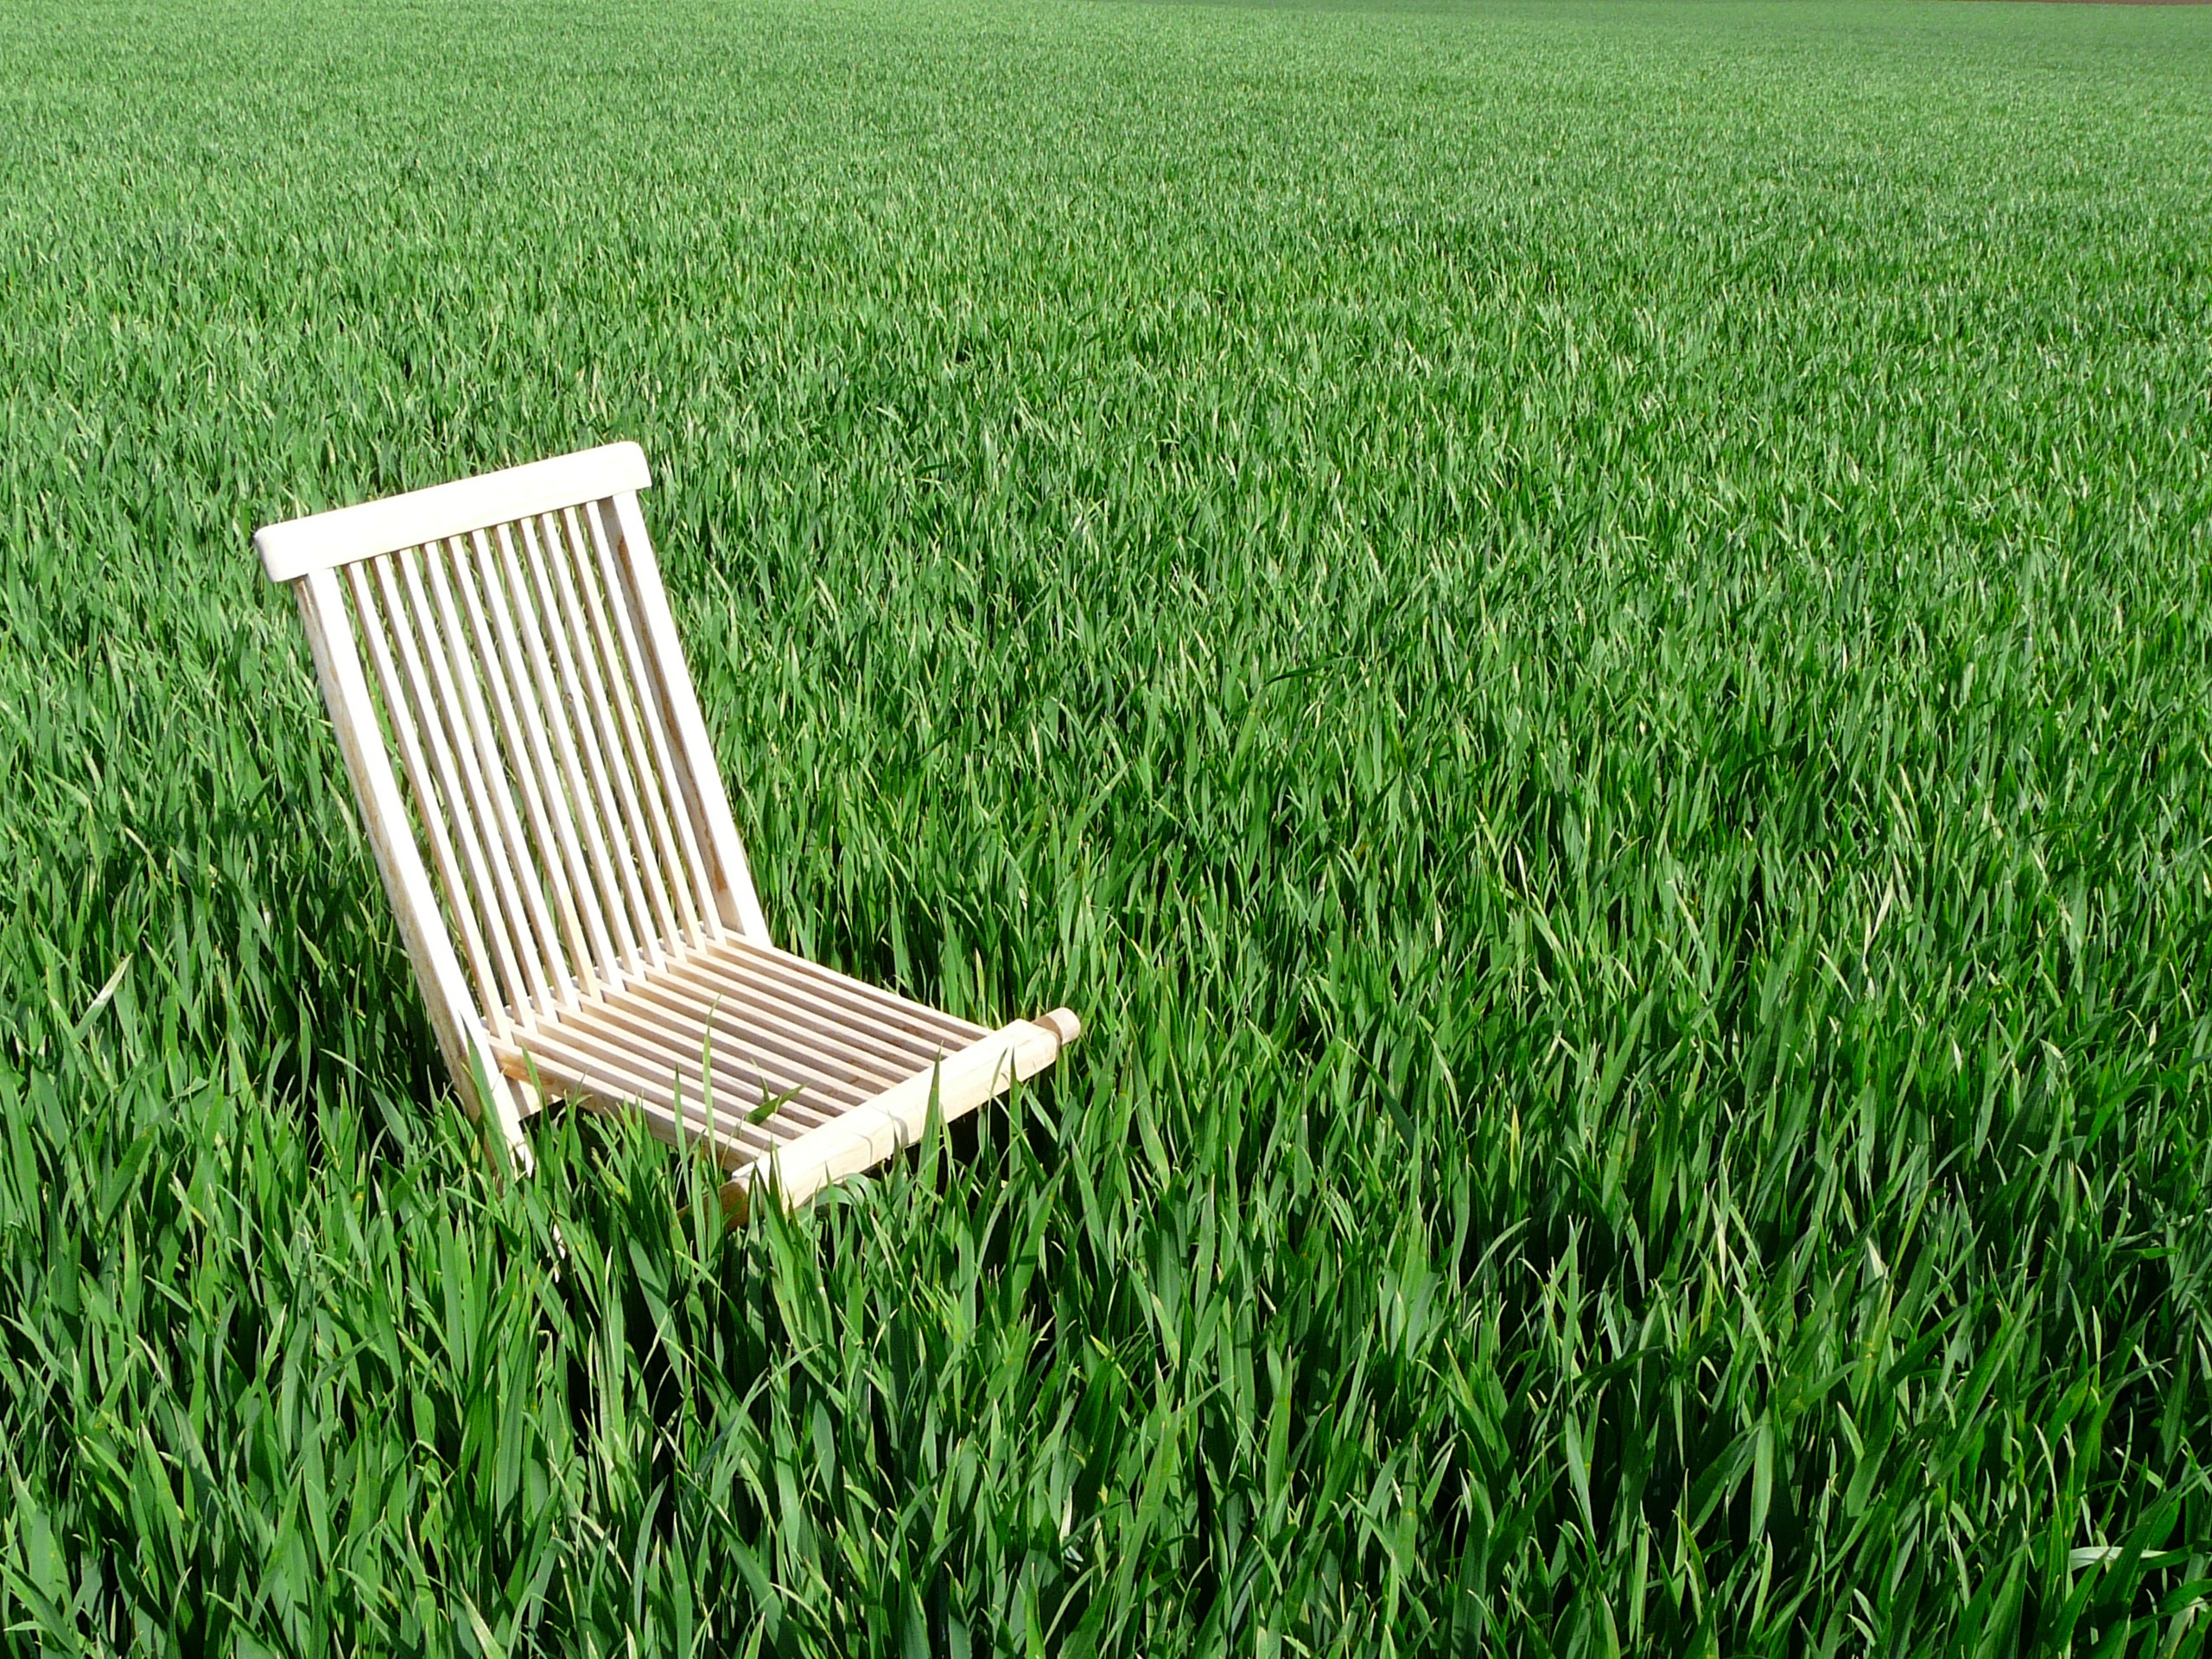
nature, grass, plant, field, lawn, meadow, chair, green, relax, crop, rest, agriculture, sit, relaxation, meditation, grassland, silent, wellness, paddy field, flooring, time out, grass family